Osmond Borradaile

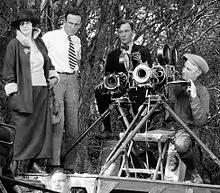
Edythe Chapman, director Sam Wood, Alfred Gilks, and Osmond Borradaile at right; set of "Beyond the Rocks" (1922)

Osmond Hudson Borradaile (17 July 1898 – 23 March 1999) was a Canadian cameraman, cinematographer, and veteran of World War I and World War II.